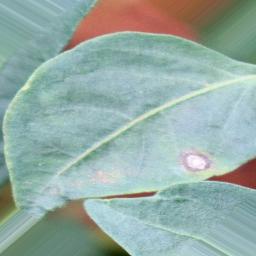
Label: cercospora